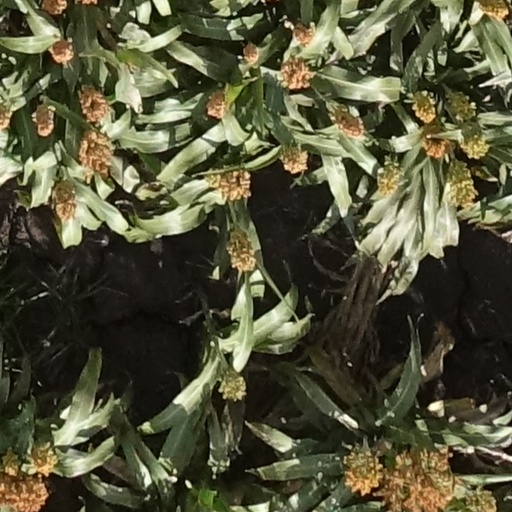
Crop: sorghum